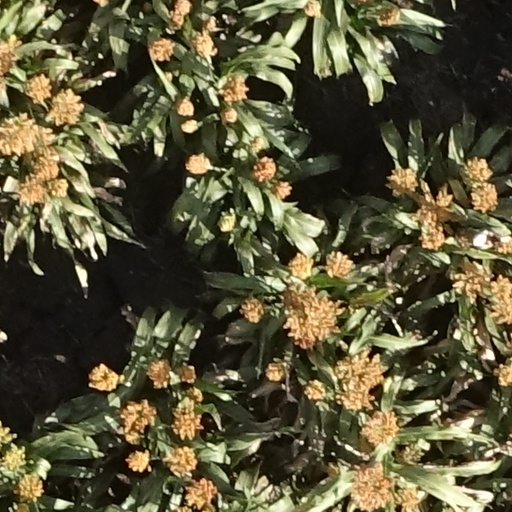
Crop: sorghum